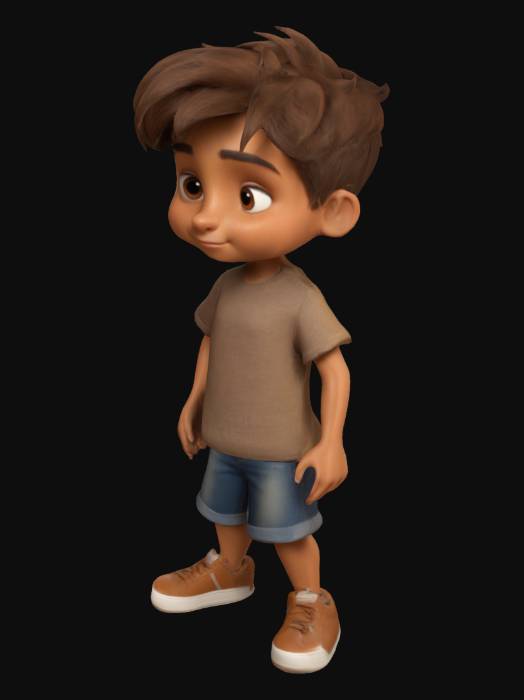
미적 점수 (1~10점): 7